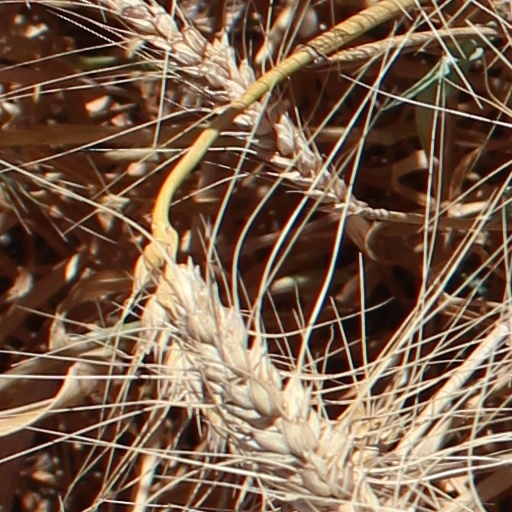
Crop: wheat